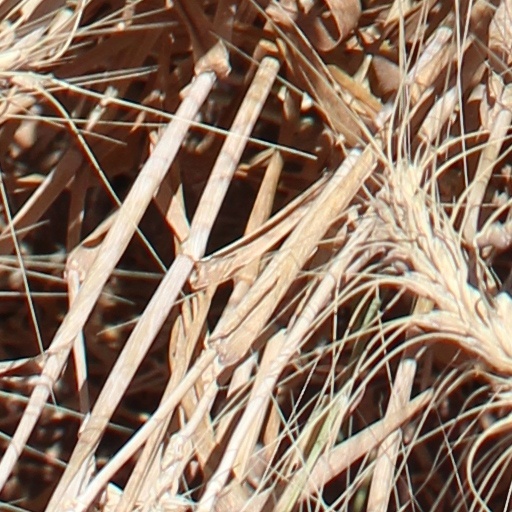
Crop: wheat